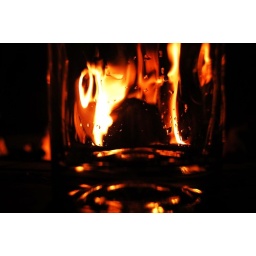
an empty glass of water in front of a fire